Artemisia annua

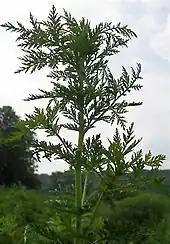
"Artemisia annua"

The growing period of "Artemisia annua" from seeding through to harvest is 190–240 days, depending on the climate and altitude of the production area. The plant is harvested at the beginning of flowering when the artemisinin content is highest. Dry leaf yields of "Artemisia annua" plantations vary between 0.5 and 3 tonnes per hectare.